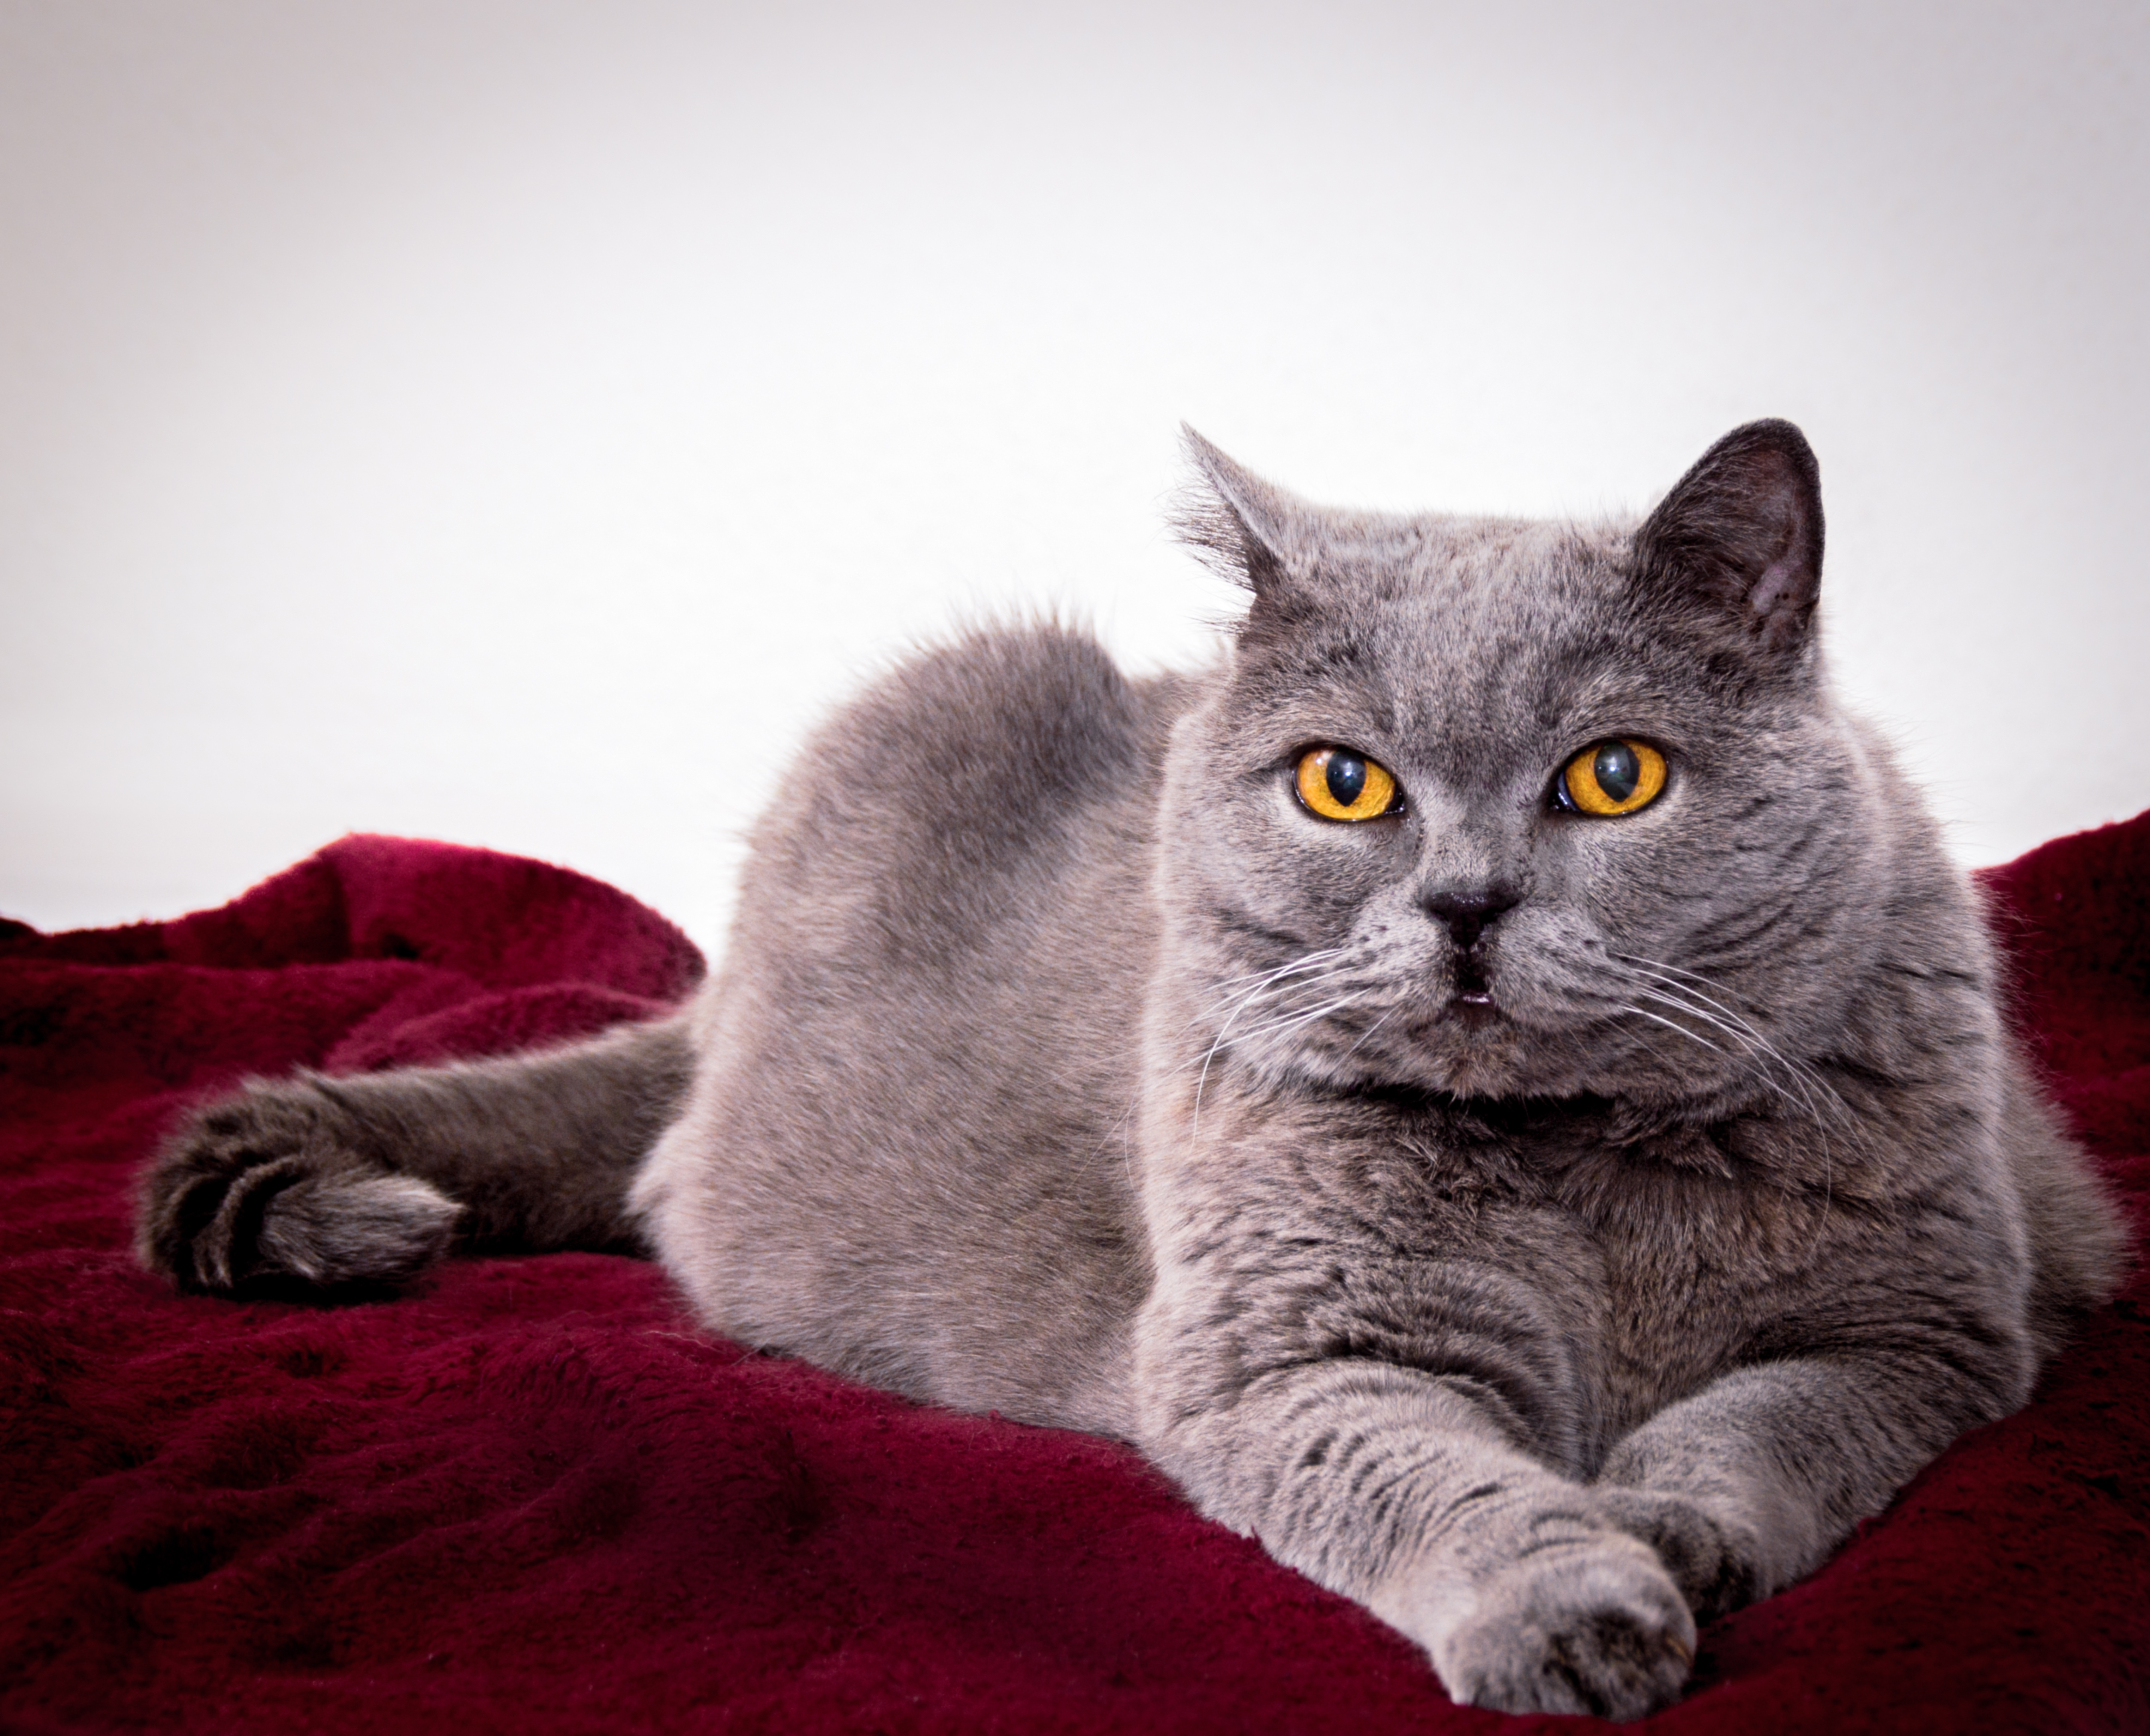
red, cat, mammal, nose, whiskers, grey, vertebrate, quiet, relaxed, noble, british shorthair, graceful, european shorthair, chartreux, small to medium sized cats, cat like mammal, domestic short haired cat